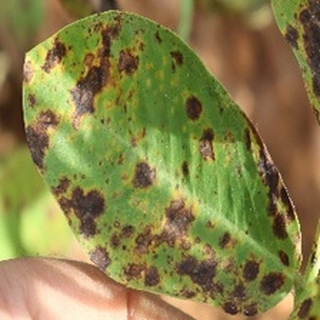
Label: groundnut_late_leaf_spot